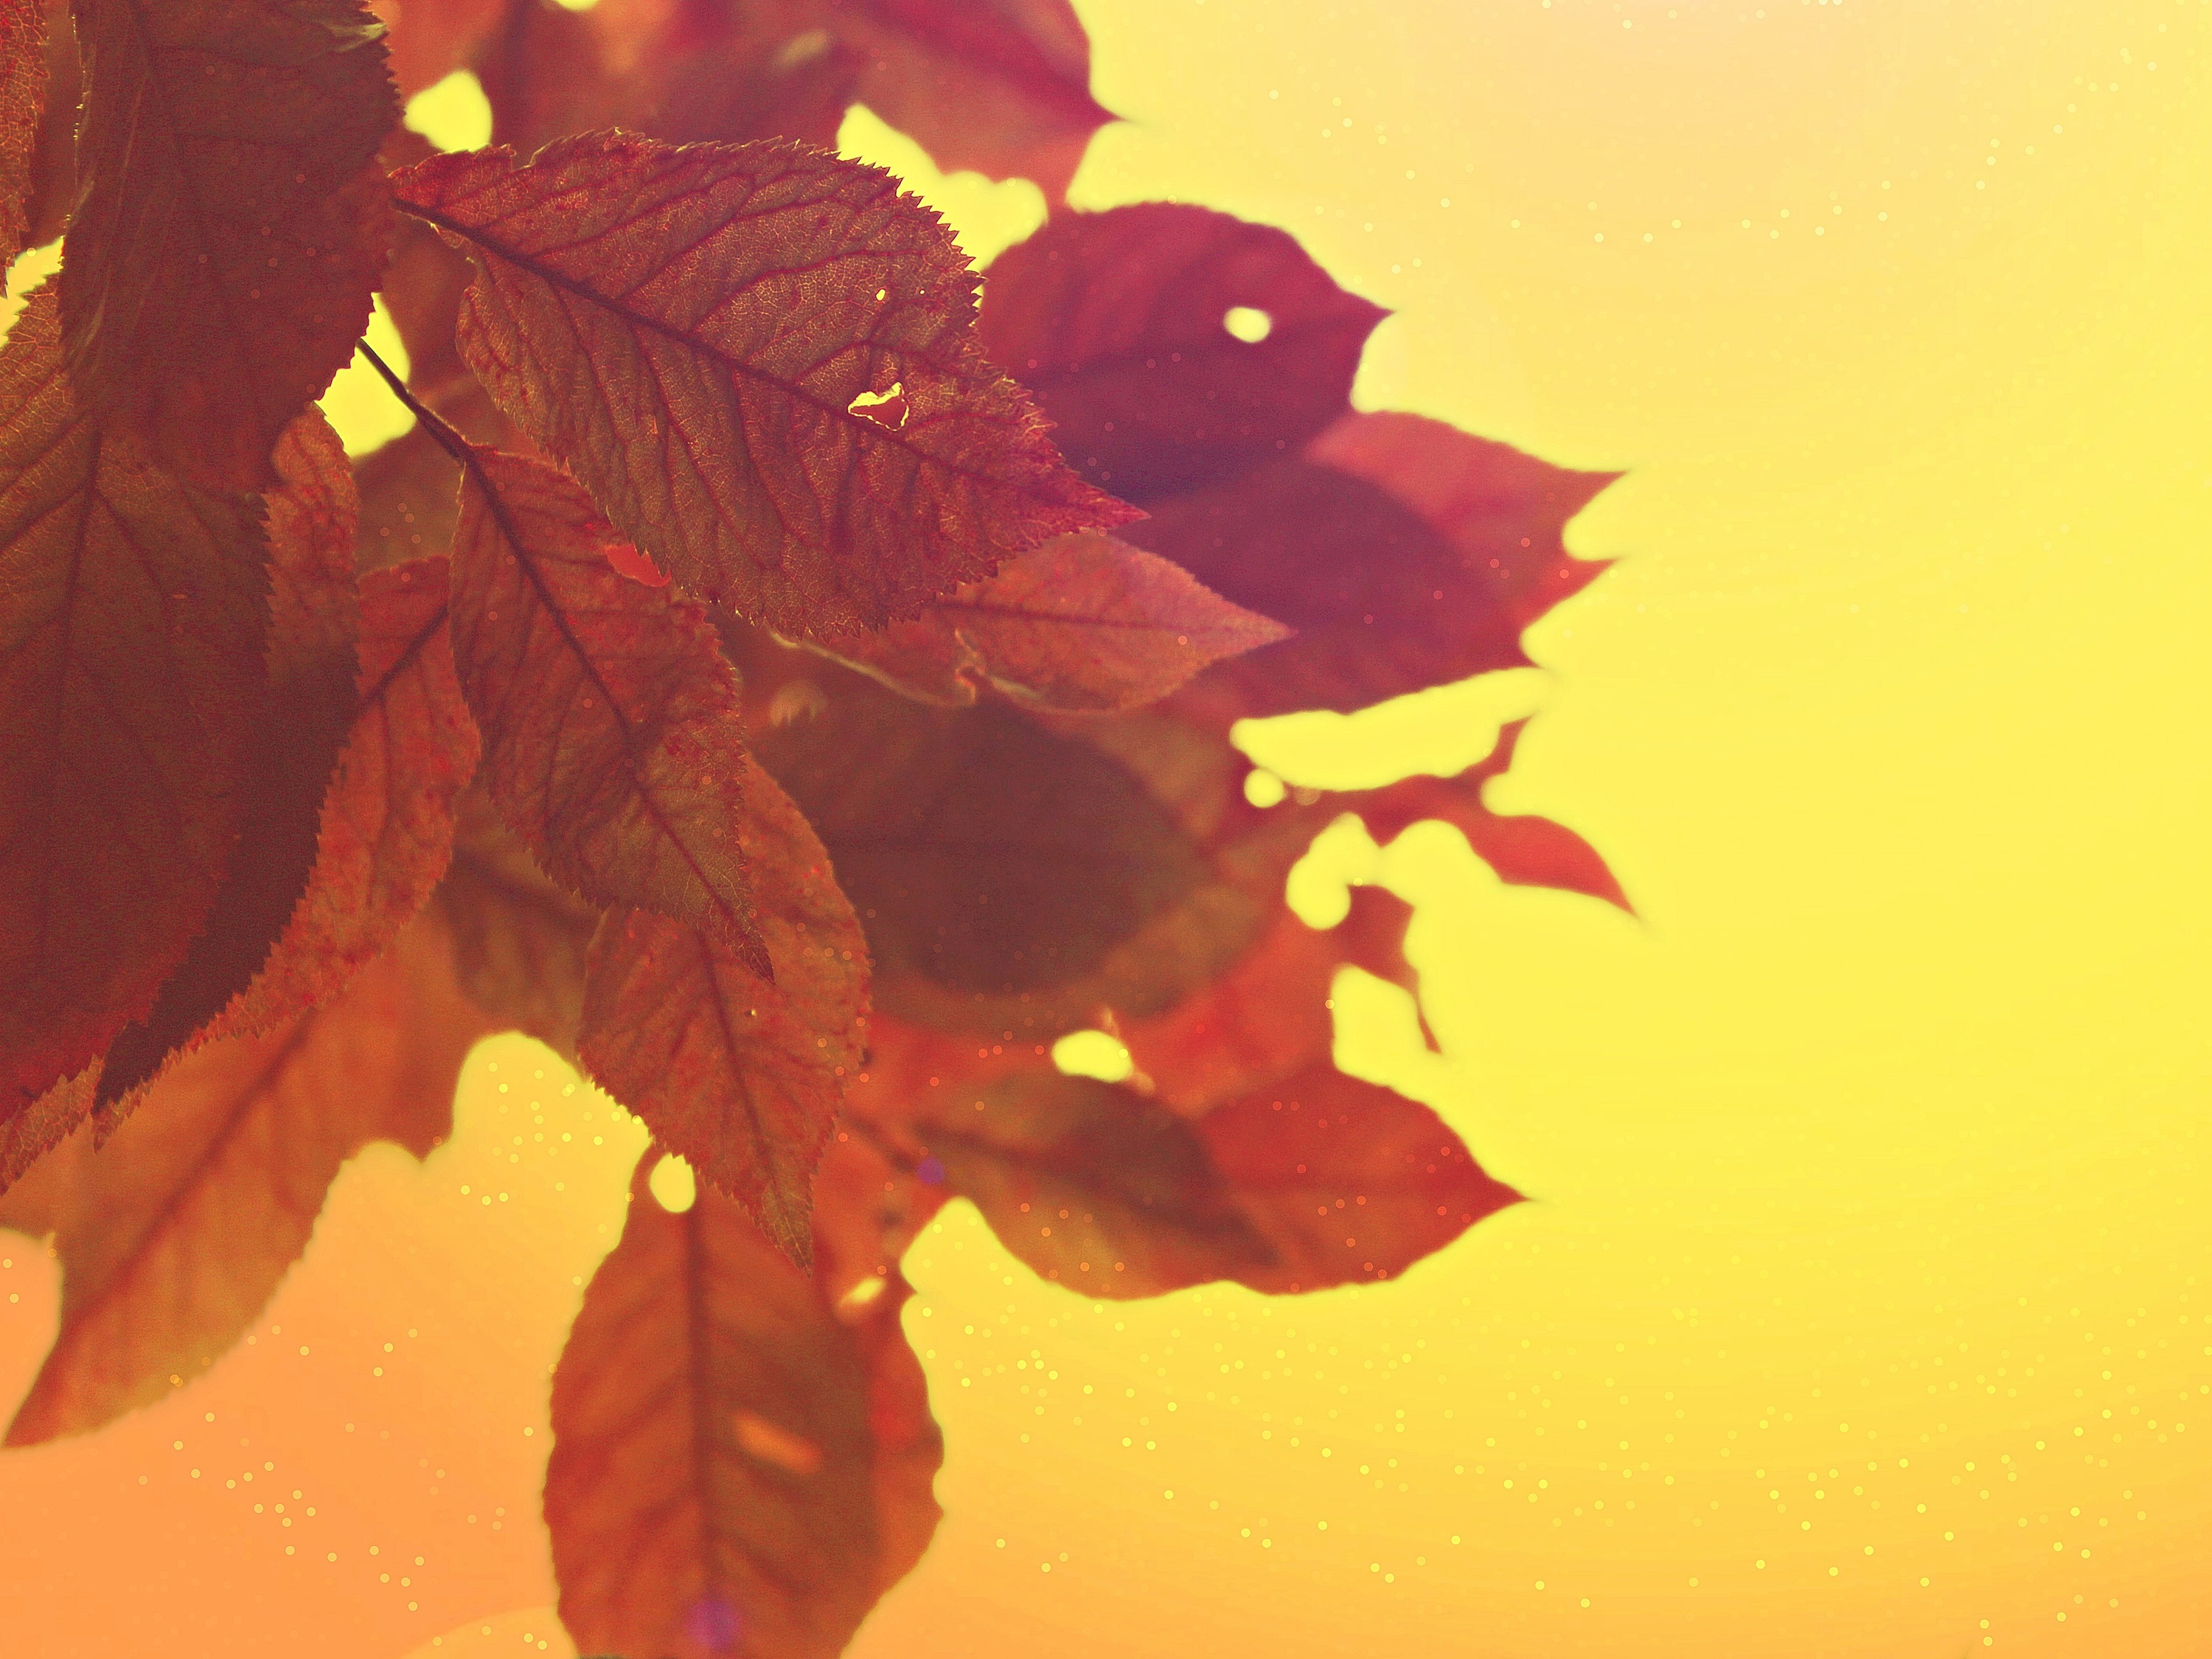
landscape, tree, nature, forest, branch, plant, sky, sun, leaf, flower, petal, summer, spring, red, autumn, brown, yellow, close, flora, season, maple tree, maple leaf, leaves, background, mood, macro photography, flowering plant, land plant